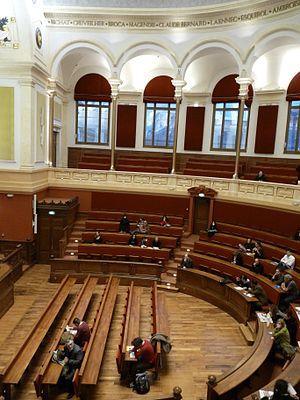
Le Grand amphithéâtre de l'Université Lyon 2, photo prise à l'occasion de la conférence de Mr Maurice Godelier le 5 févier 2009"
L'université Lumière-Lyon-II, dite Université Lumière Lyon 2, est une université publique française, située à Lyon. Elle est une des trois universités issues de la scission de l'université de Lyon à la suite de la loi Edgar Faure de 1968.